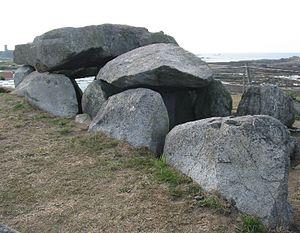
Cette liste non exhaustive recense les principaux sites mégalithiques de Guernesey.